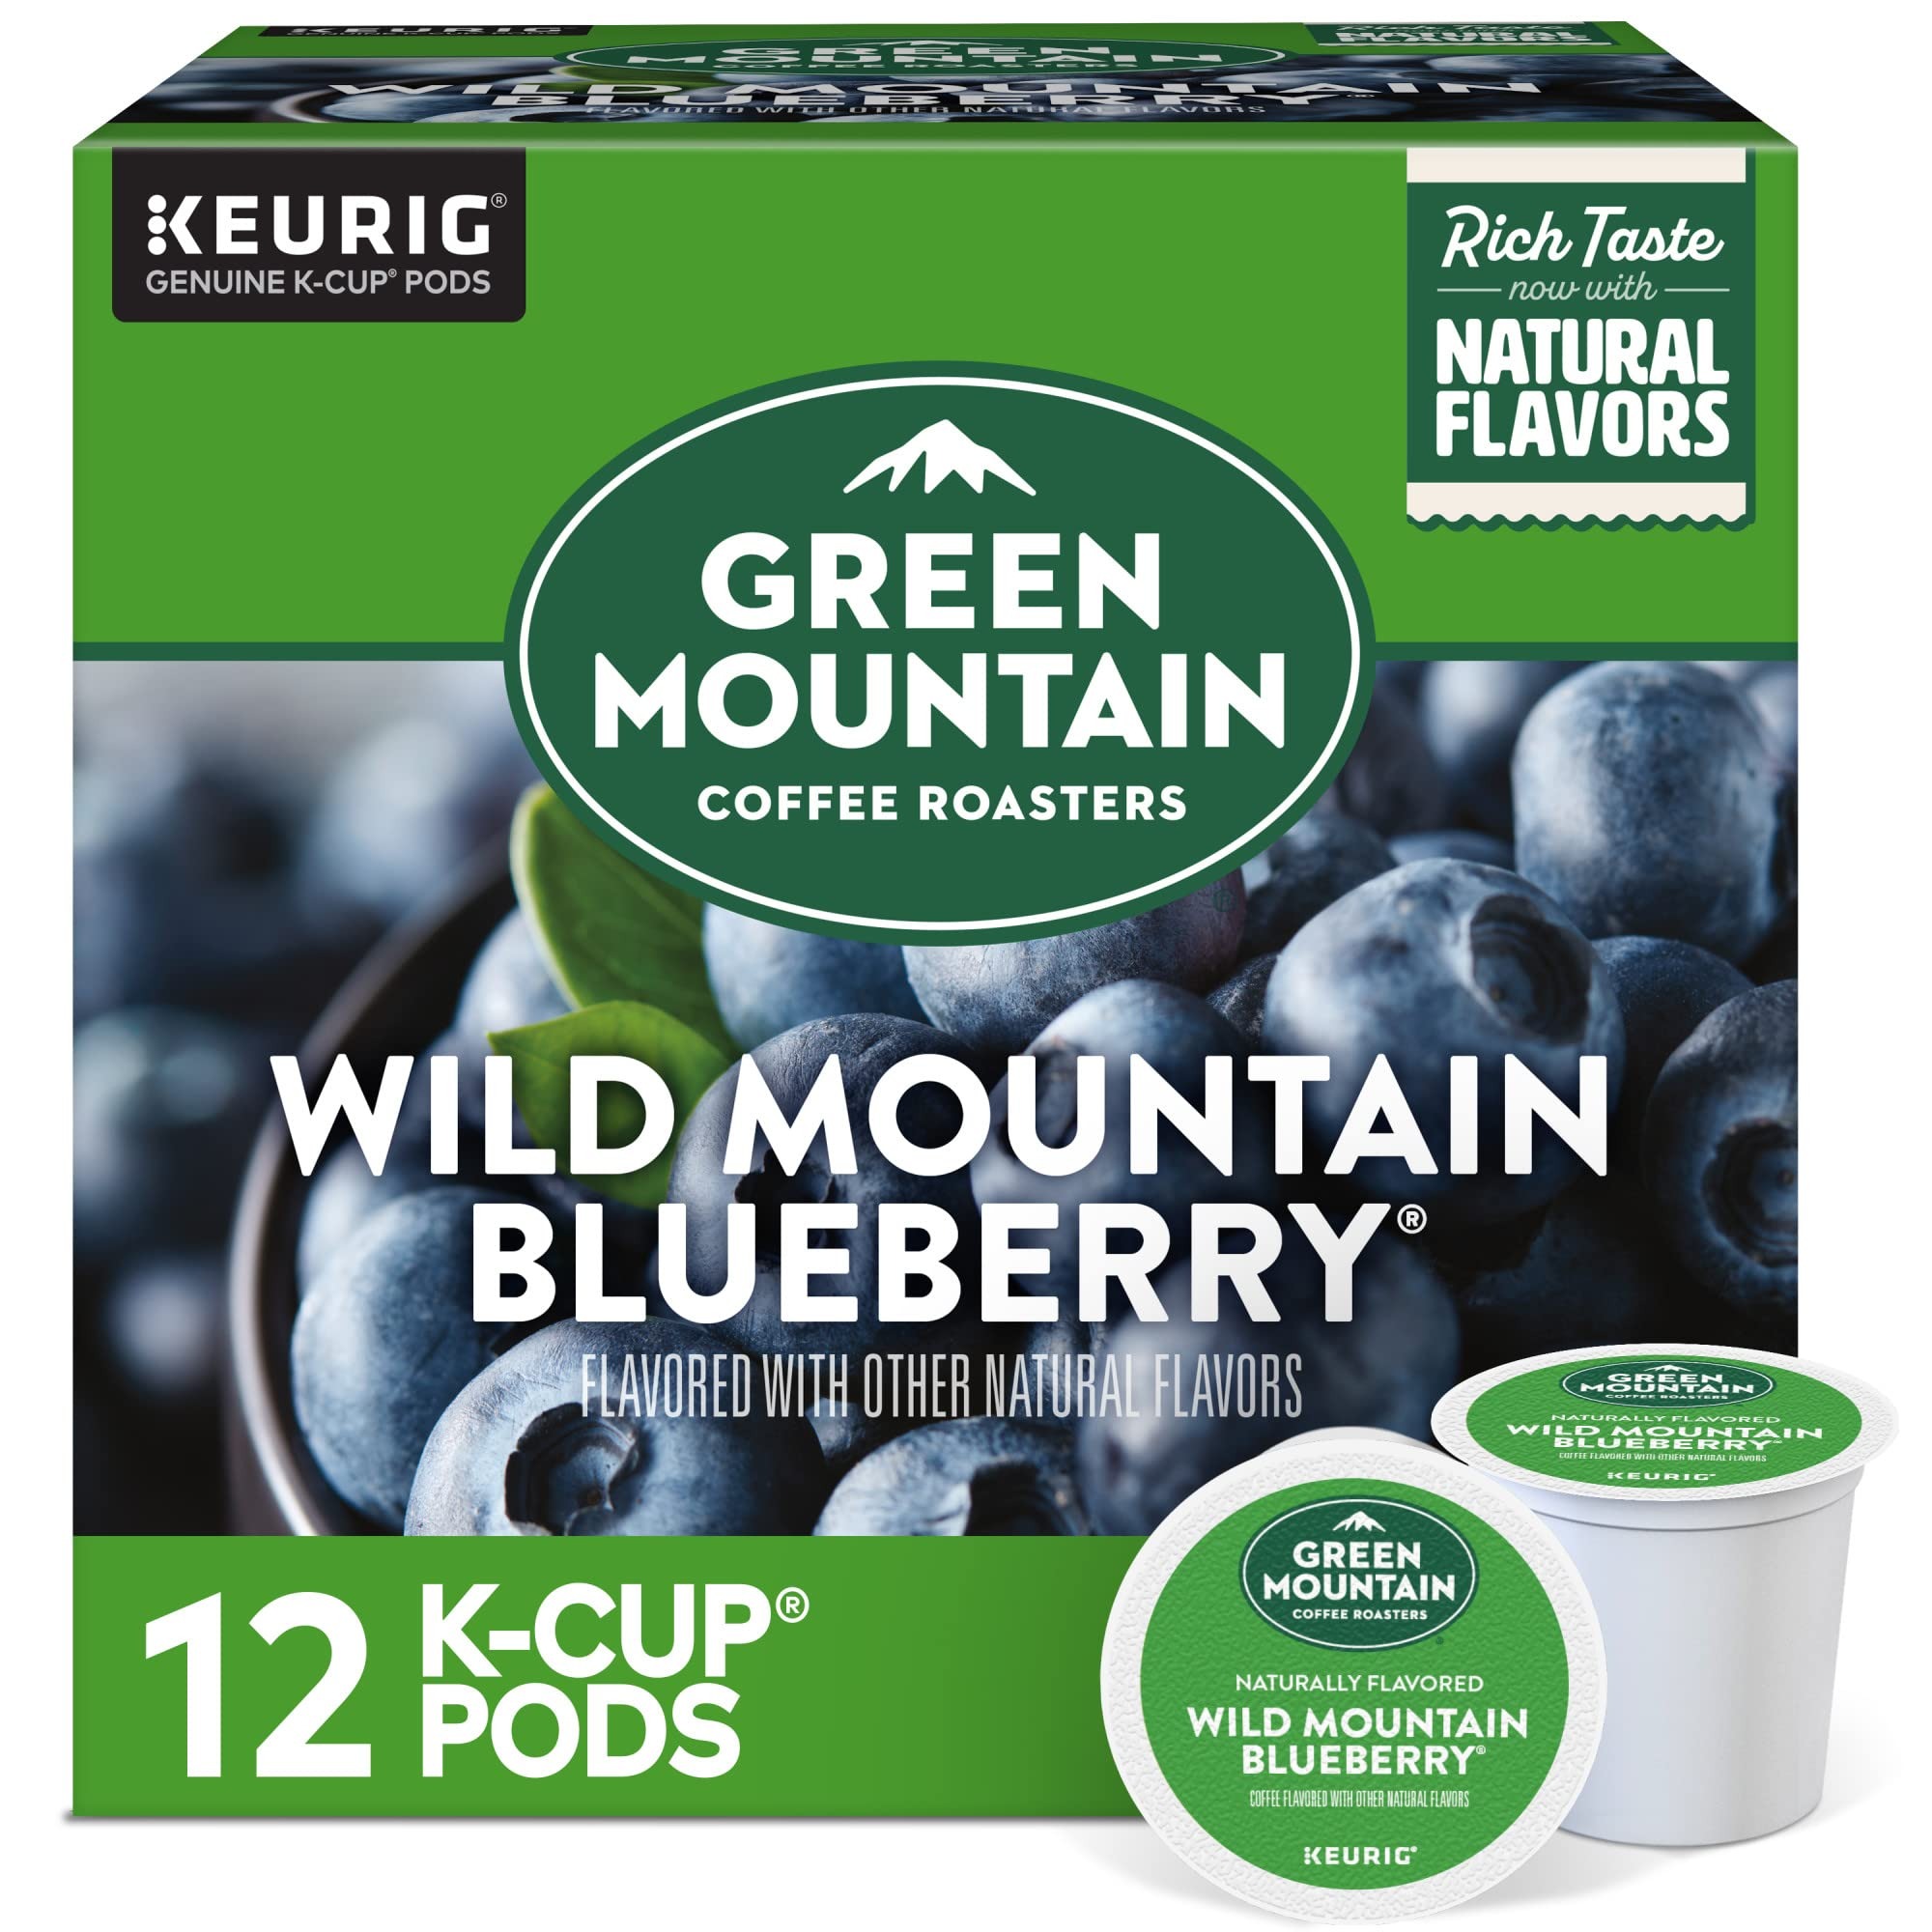
Item Name: Green Mountain Coffee Roasters Wild Mountain Blueberry Keurig Single-Serve K-Cup pods, Light Roast Coffee, 72 Count
Bullet Point 1: BRAND STORY: The mountains are a special place. It's where Green Mountain Coffee Roasters was born. It's where we developed our adventurous spirit and commitment to improving the lands through sustainably sourced coffee. We're driven to bring the world a richer, better cup of coffee. Be bold. Be alive. Grab a cup and get out there.
Bullet Point 2: TASTE: Inspired by the aroma and sweet taste of freshly baked pie. A light roast, overflowing with the fruity sweetness and unmistakable flavor of wild blueberries.
Bullet Point 3: ROAST: Light roast, caffeinated coffee and is certified Orthodox Union Kosher (U)
Bullet Point 4: SUSTAINABILITY: Committed to 100% responsibly sourced coffee by end of 2020
Bullet Point 5: COMPATIBILITY: Contains genuine Keurig K-Cup pods, engineered for guaranteed quality and compatibility with all Keurig K-Cup coffee makers
Value: 72.0
Unit: Count

Price: 7.99